Vladimir Harkonnen

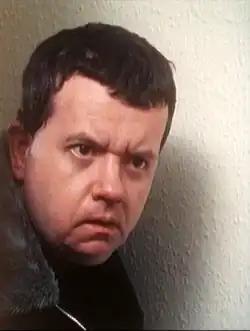
Ian McNeice plays Baron Harkonnen in the "Dune" miniseries (2000).

Baron Harkonnen is portrayed by Kenneth McMillan in David Lynch's 1984 film. The obese and disheveled Baron is overtly unstable, and covered in oozing pustules. William Hughes of "The A.V. Club" deemed McMillan's facial prosthetics "very memorable". Emmet Asher-Perrin of "Tor.com" wrote that "Lynch's attempt is infamous for really leaning on [the] codified aspects of the Baron, to the point where his sore-ridden appearance has been called out as a likely connection to the AIDS epidemic, which was a prevalent health crisis while the film was in production." Travis Johnson of Flicks.com.au noted that the Lynch film embraced "the archetype of the depraved gay sadist", which would not be acceptable in 2019. Asher-Perrin added, "Lynch also makes a point of connecting the Baron's desire for men to deviancy and violence, deliberately juxtaposing his assault of a young man with a tender love-scene between Duke Leto and Lady Jessica Atreides."